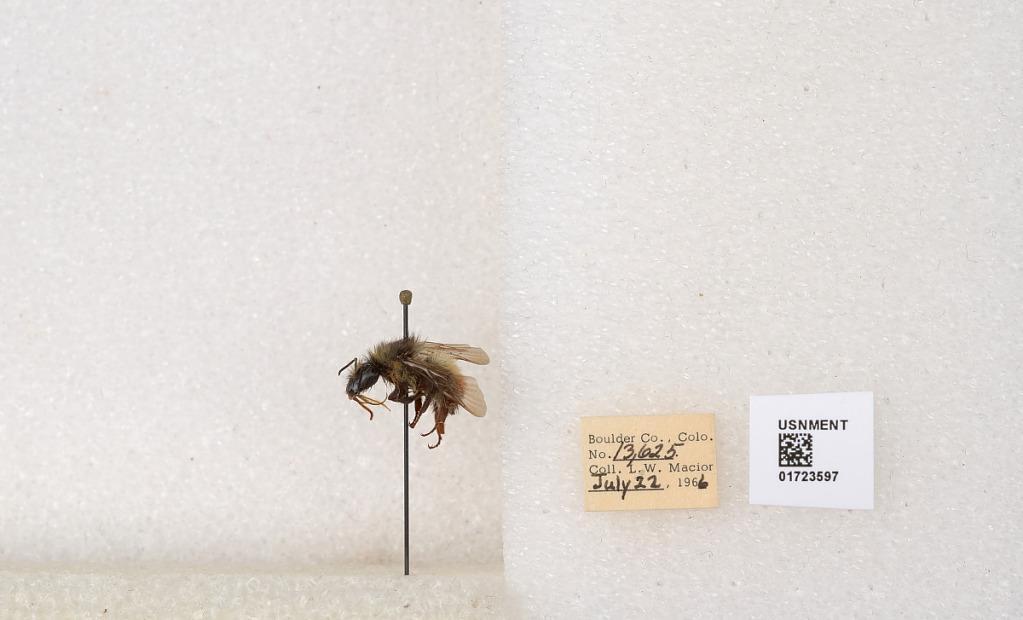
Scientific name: Bombus flavifrons Cresson
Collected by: L. Macior
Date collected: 1966-7-22
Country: United States
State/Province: Colorado
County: Boulder
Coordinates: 40.0925, -105.358